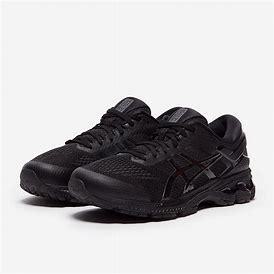
Brand: Asics
Model: Gel Kayano 26